Level Up (British TV series)

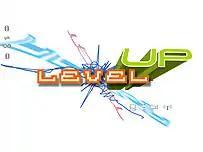

Level Up is a UK children's TV programme that was broadcast on CBBC. It was launched on 3 April 2006, replacing "Xchange". The show is an hour long and was broadcast during the school year, from 7:30am until 8:30am. During the school holidays, including Bank Holidays, the show aired from 9.30am until 10:30am.